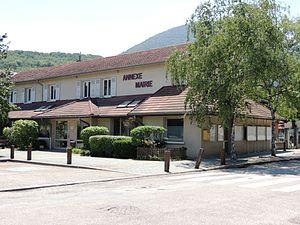
Mairie de Champ-sur-Drac.
Champ-sur-Drac est une commune française située dans le département de l'Isère, en région Auvergne-Rhône-Alpes.